History of Auburn Tigers football

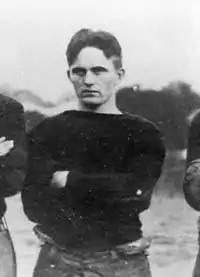
Kirk Newell.

Donahue's peak came in the 1913 and 1914 seasons, without a single team crossing Auburn's goal through the line. The 1913 team, led by captain Kirk Newell, claimed Auburn's first outright conference championship with an 8–0 record. The 1914 Tigers posted all shutouts and also won a conference championship with an 8–0–1 record. Bull Kearley was a key feature of Donahue's 7–2–2 defense.